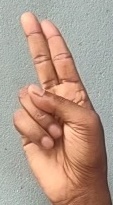
ASL sign: U